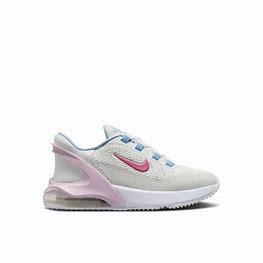
Brand: Nike
Model: Air Max 270 Go